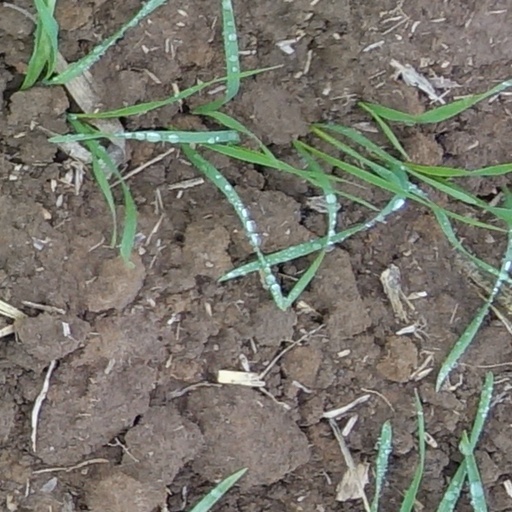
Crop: wheat